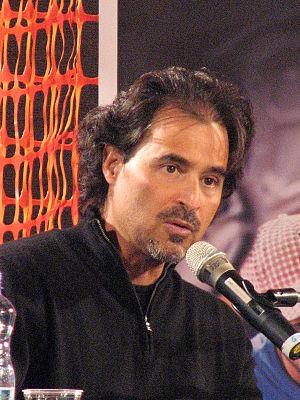
L'écrivain angolais José Eduardo Agualusa au festival de litérature HeadRead